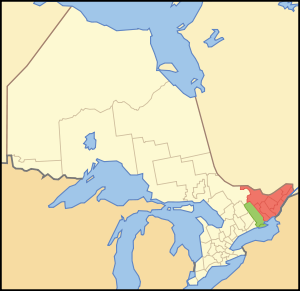
L’Est de l'Ontario est une région de la province canadienne de l'Ontario. Elle s'étend d'Ottawa au fleuve Saint-Laurent. En 2014, la population s'élevait à 1 647 000 habitants dont 41,3 % Franco-Ontariens.